Dieselisation

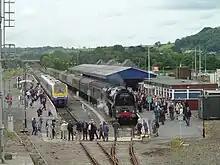
Modern diesel multiple unit next to a steam locomotive at Carmarthen railway station in 2007

Dieselisation (US: dieselization) is the process of equipping vehicles with a diesel engine or diesel engines.